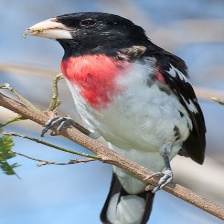
Species: ROSE BREASTED GROSBEAK
Scientific name: PHEUCTICUS LUDOVICIANUS